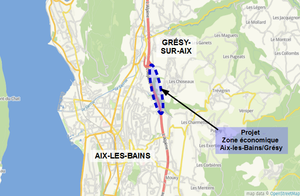
Carte du projet de la zone économique entre Aix-les-Bains et Grésy-sur-Aix pour 2018.
Aix-les-Bains, nommée localement Aix, est une commune, station balnéaire et thermale française, située dans le département de la Savoie en région Auvergne-Rhône-Alpes.